Mary of Clopas

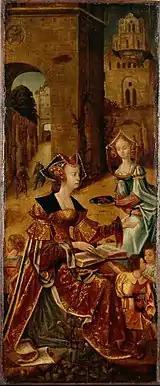
"Mary of Clopas with children", by Adriaen van Overbeke

The expression "Mary of Clopas" in the Greek text is ambiguous as to whether Mary was the daughter or wife of Clopas, but exegesis has commonly favoured the reading "wife of Clopas". Clopas appears in early Christian writings as a brother of Joseph, and as the father of Simeon, the second bishop of Jerusalem. Eusebius of Caesarea, referencing the works of Hegesippus, relates in his "Church History" (Book III, ch. 11), that after the destruction of Jerusalem in 70 AD, the Christians of Jerusalem: